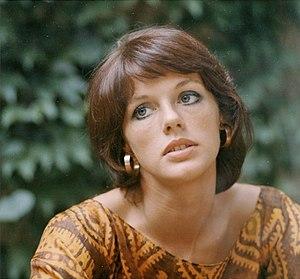
Anny Duperey. Portrait par Fernand Michaud. Festival d'Avignon 1971.
Cassandre est une série télévisée française créée par Mathieu Masmondet et Bruno Lecigne, dont le premier épisode a été diffusé le 28 novembre 2015 sur France 3.
Anny Duperey, née le 28 juin 1947 à Rouen, est une actrice et romancière française. Elle est connue en particulier pour le film de 1976 Un éléphant ça trompe énormément et pour son rôle de Catherine Beaumont dans la série télévisée Une famille formidable.